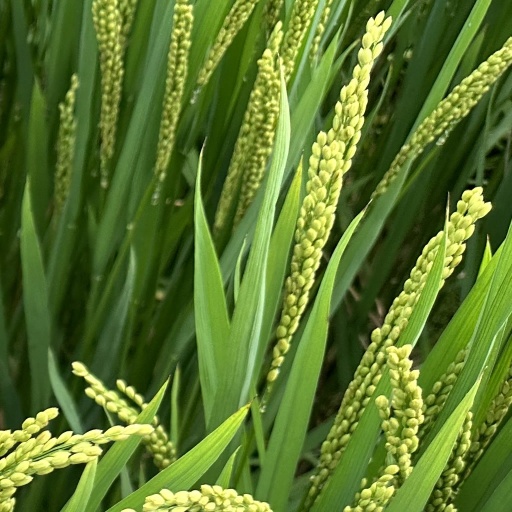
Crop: rice